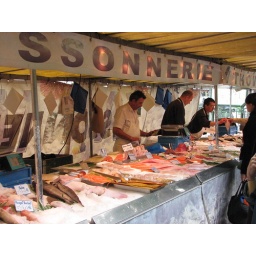
Fish market in an open-air stall at a street market near Place de la Bastille, Paris.